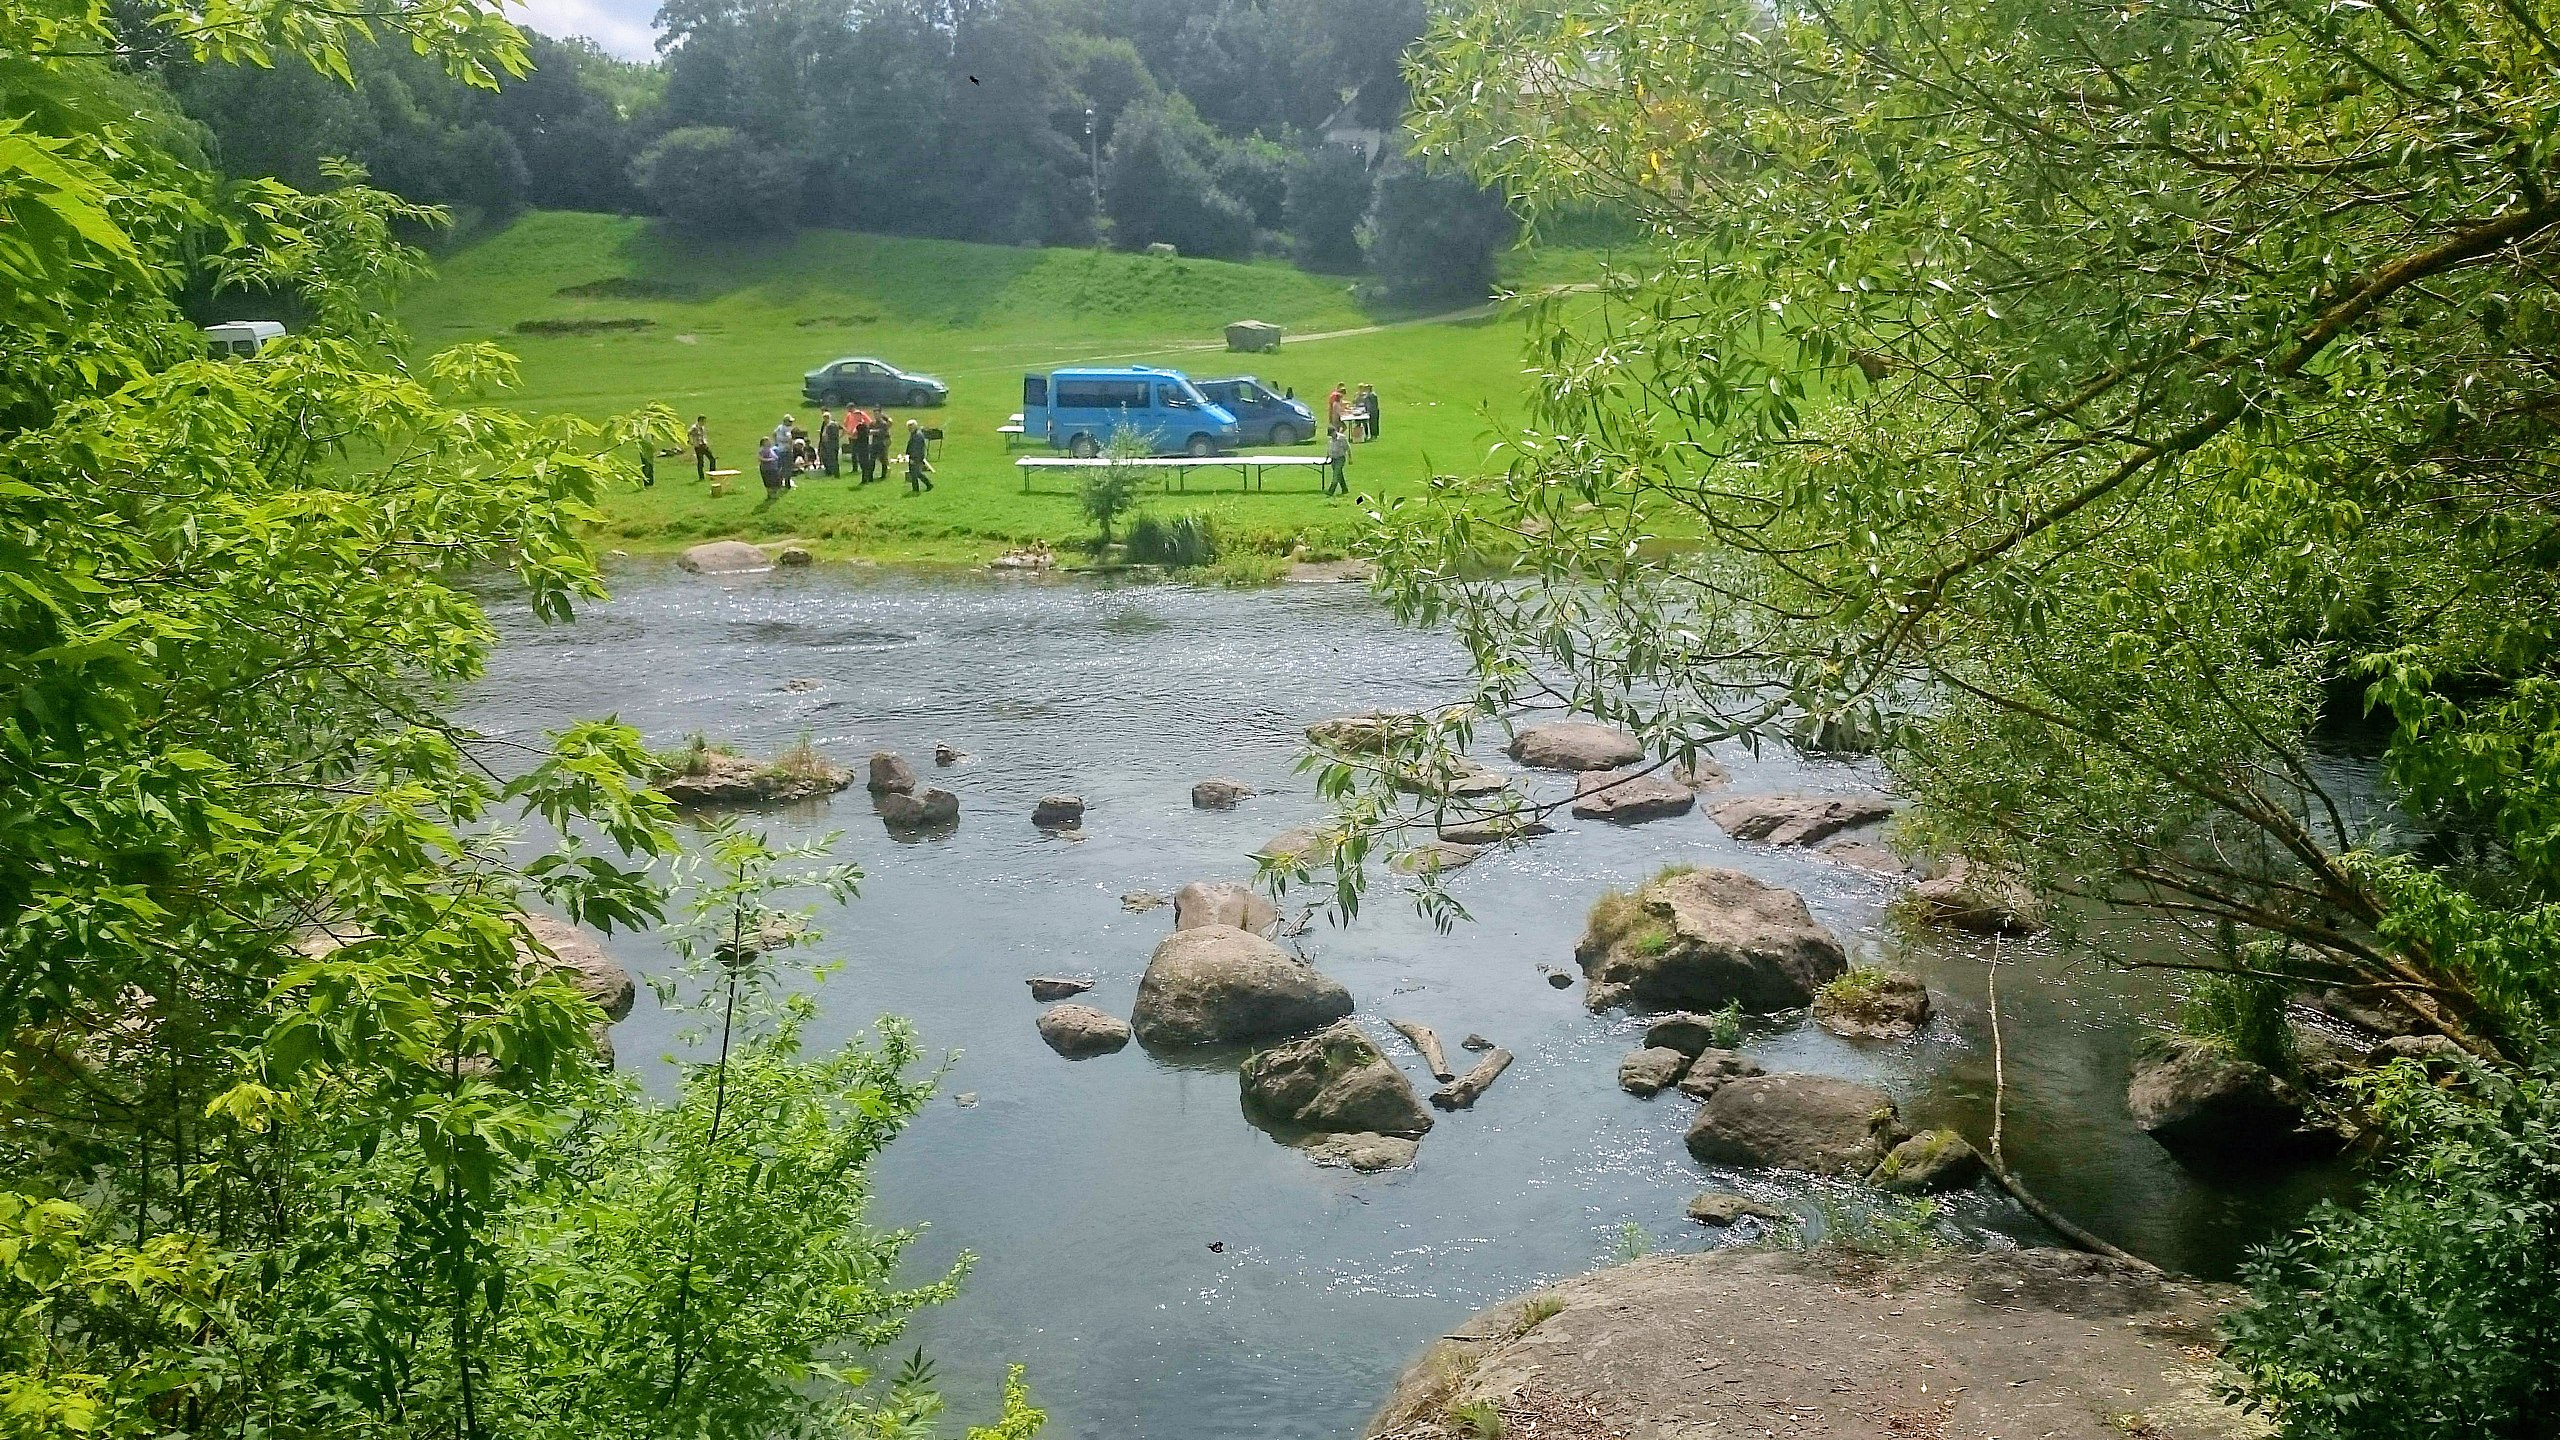
natural, water, plant, water resources, plant community, fluvial landforms of streams, natural landscape, tree, vehicle, wheel, watercourse, lake, riparian zone, bank, lacustrine plain, grass, landscape, rural area, waterway, wetland, stream, forest, creek, car, wildlife, grassland, reflection, riparian forest, reservoir, wilderness, jungle, pond, arroyo, garden, tidal marsh, floodplain, bog, fen, truck, marsh, lake district, shrub, village, rock, soil, stream bed, Freshwater marsh, rainforest, pasture, cottage, tarn, leisure, tributary, bayou, river, swamp